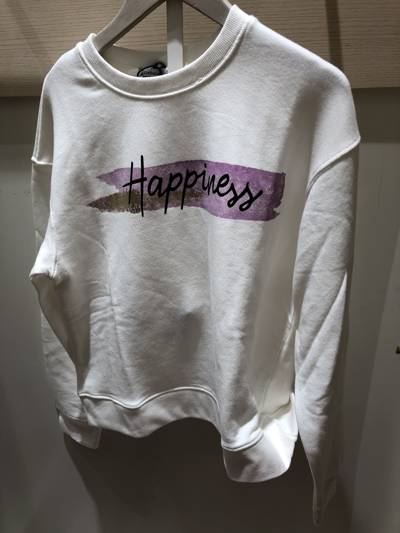
Waste category: clothes